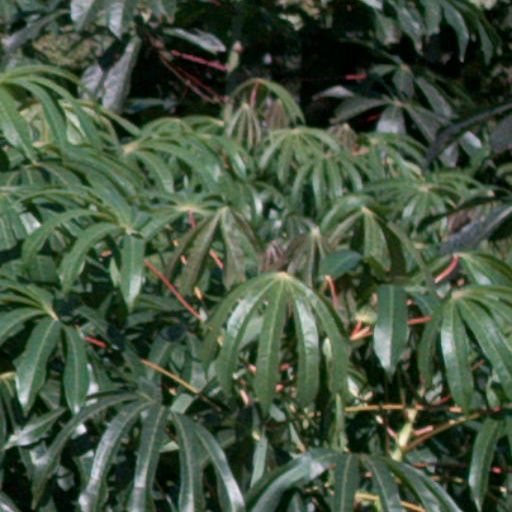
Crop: cassava